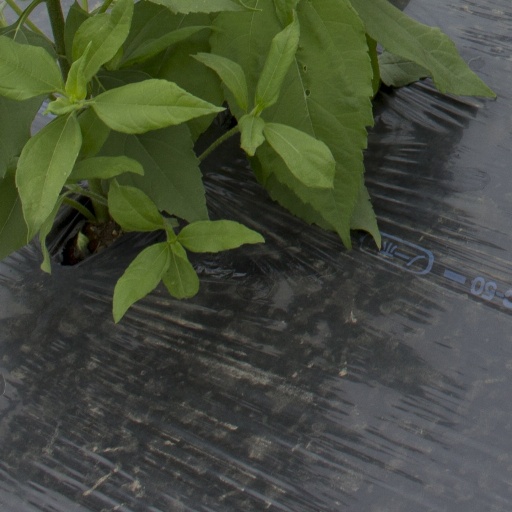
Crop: Jerusalem artichoke